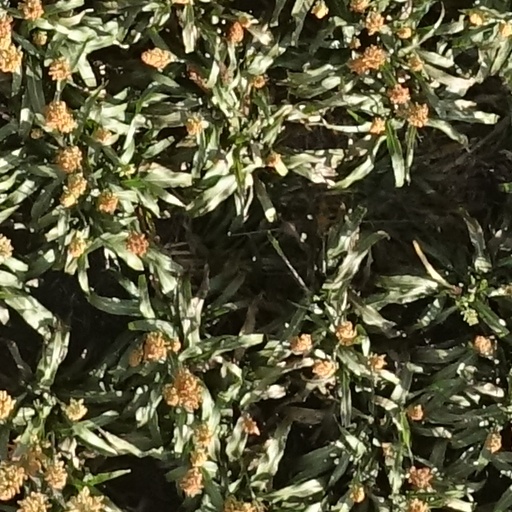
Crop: sorghum